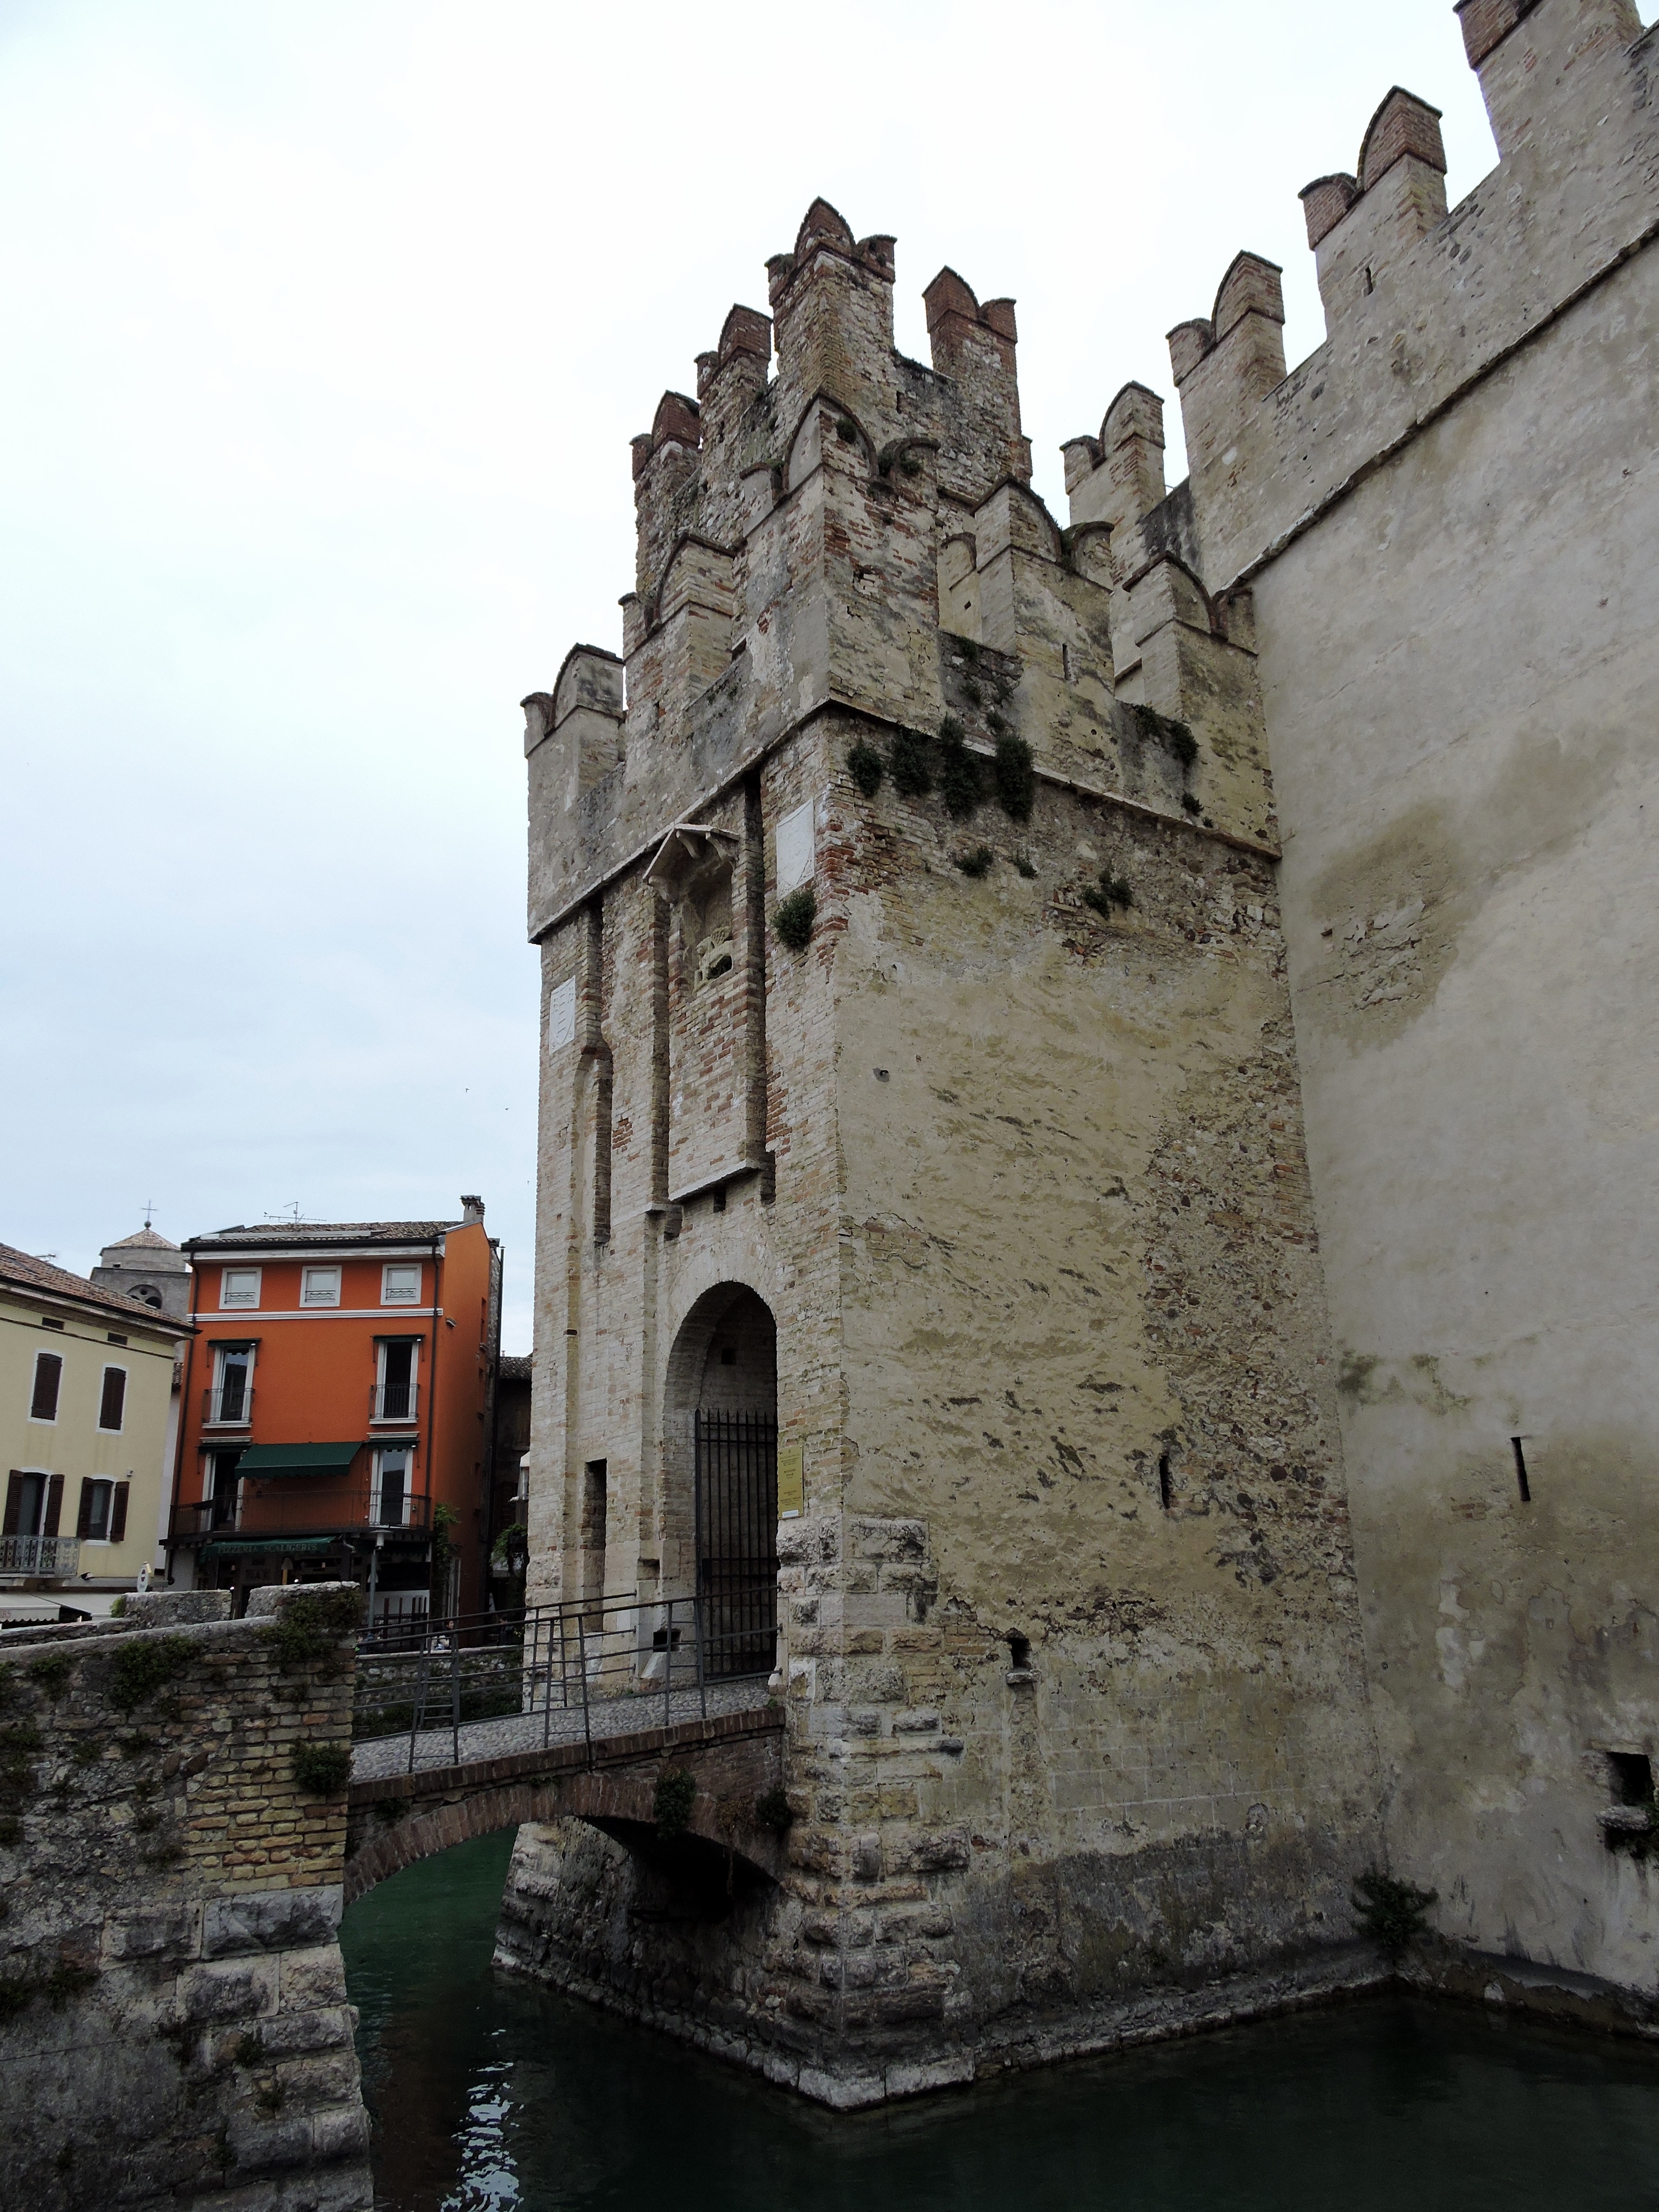
bridge, town, building, wall, castle, italy, fortification, waterway, place of worship, ruins, walls, middle ages, sirmione, ancient history, levatoio